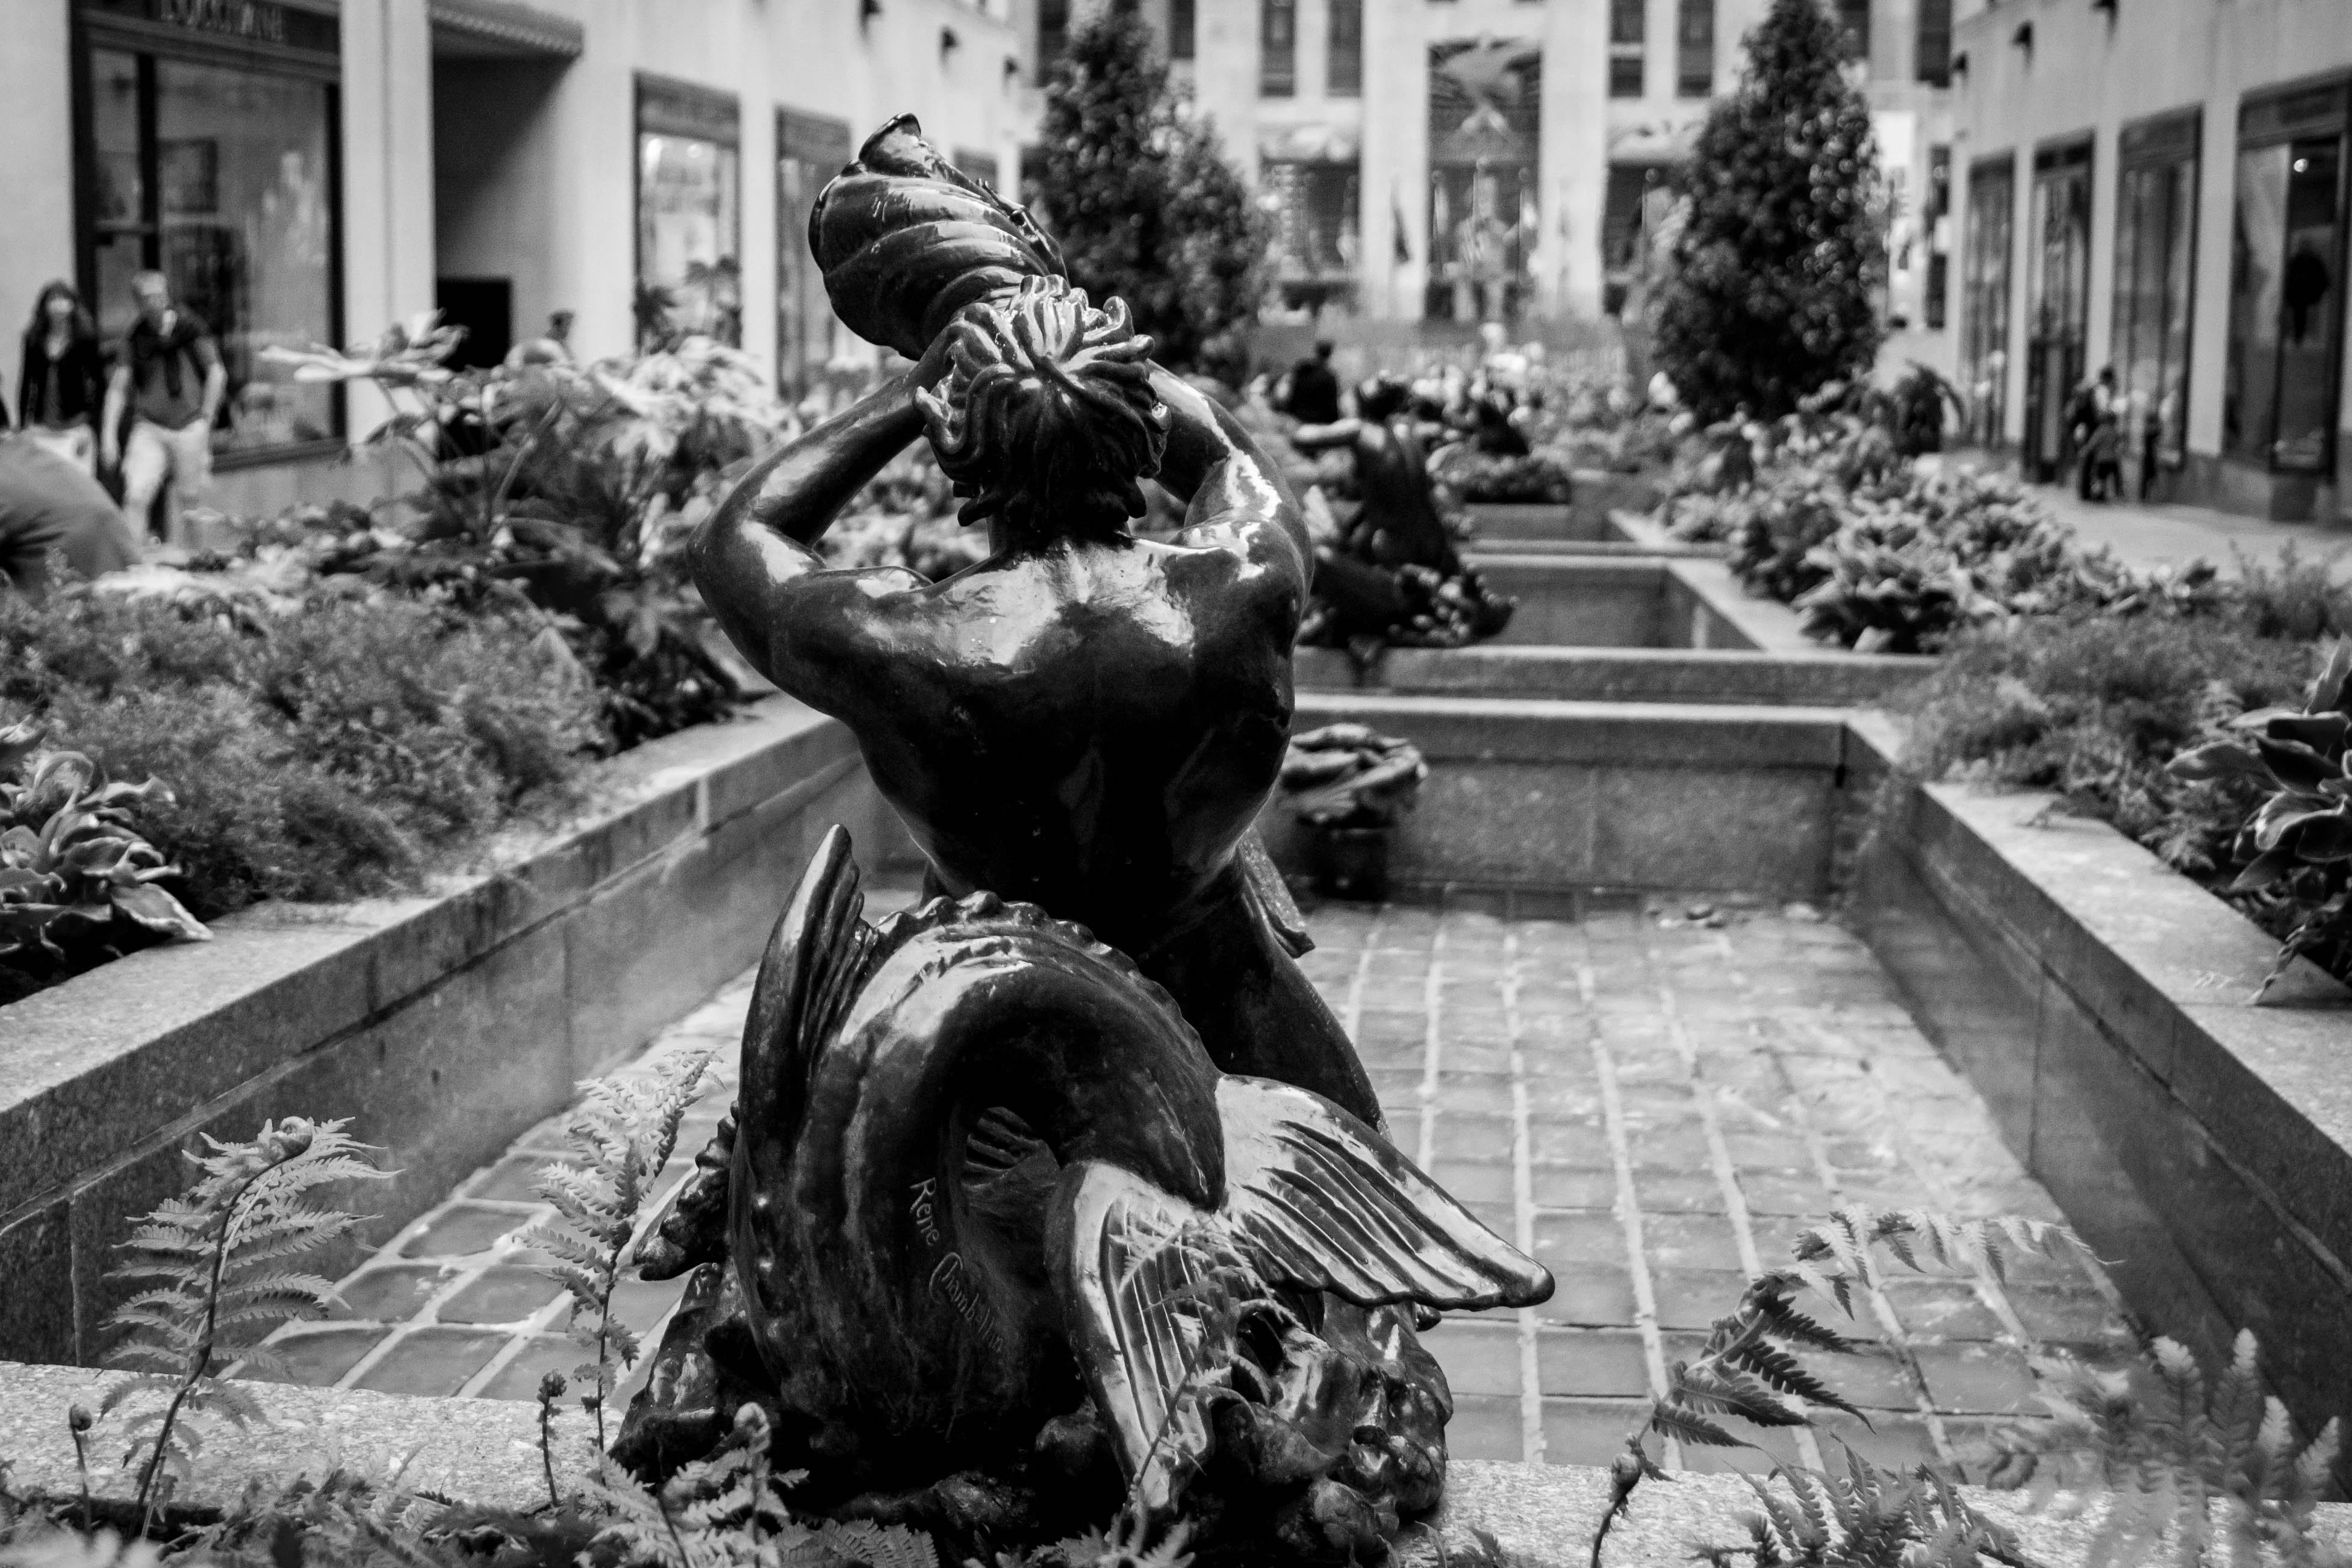
black and white, road, street, photography, manhattan, monument, statue, black, monochrome, streetphotography, blackandwhite, sculpture, art, newyork, photograph, ny, monochrome photography, human positions